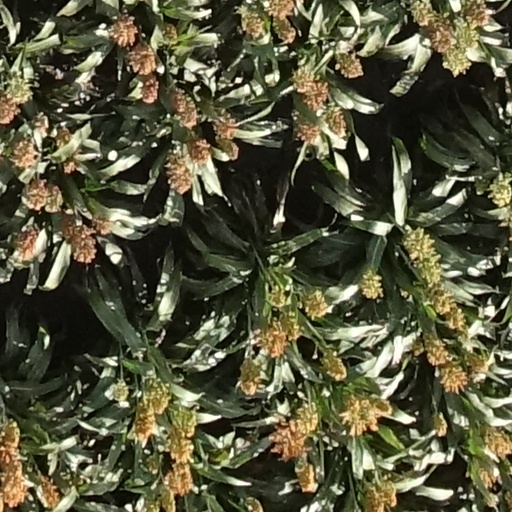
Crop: sorghum